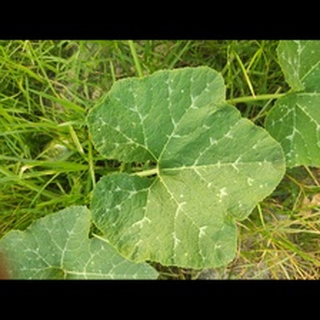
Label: pumpkin_bacterial_leaf_spot